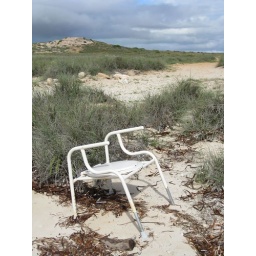
This portable toilet chair was sitting in the middle of nowhere.